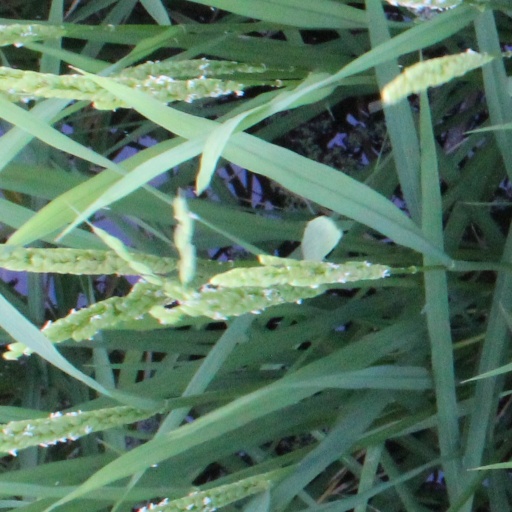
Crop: rice